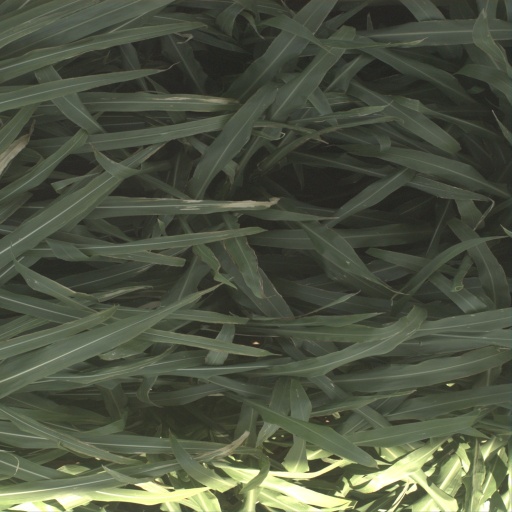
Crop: sorghum